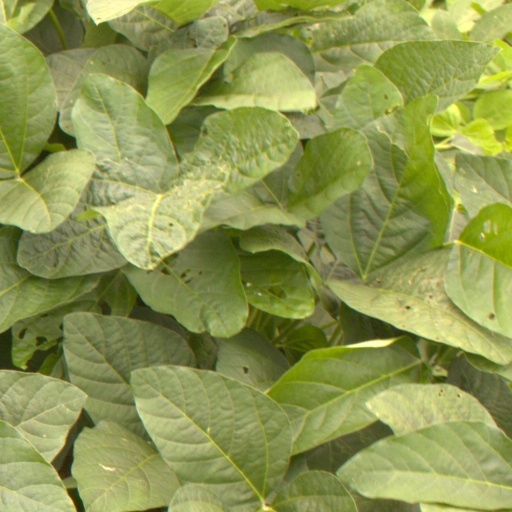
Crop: soybean